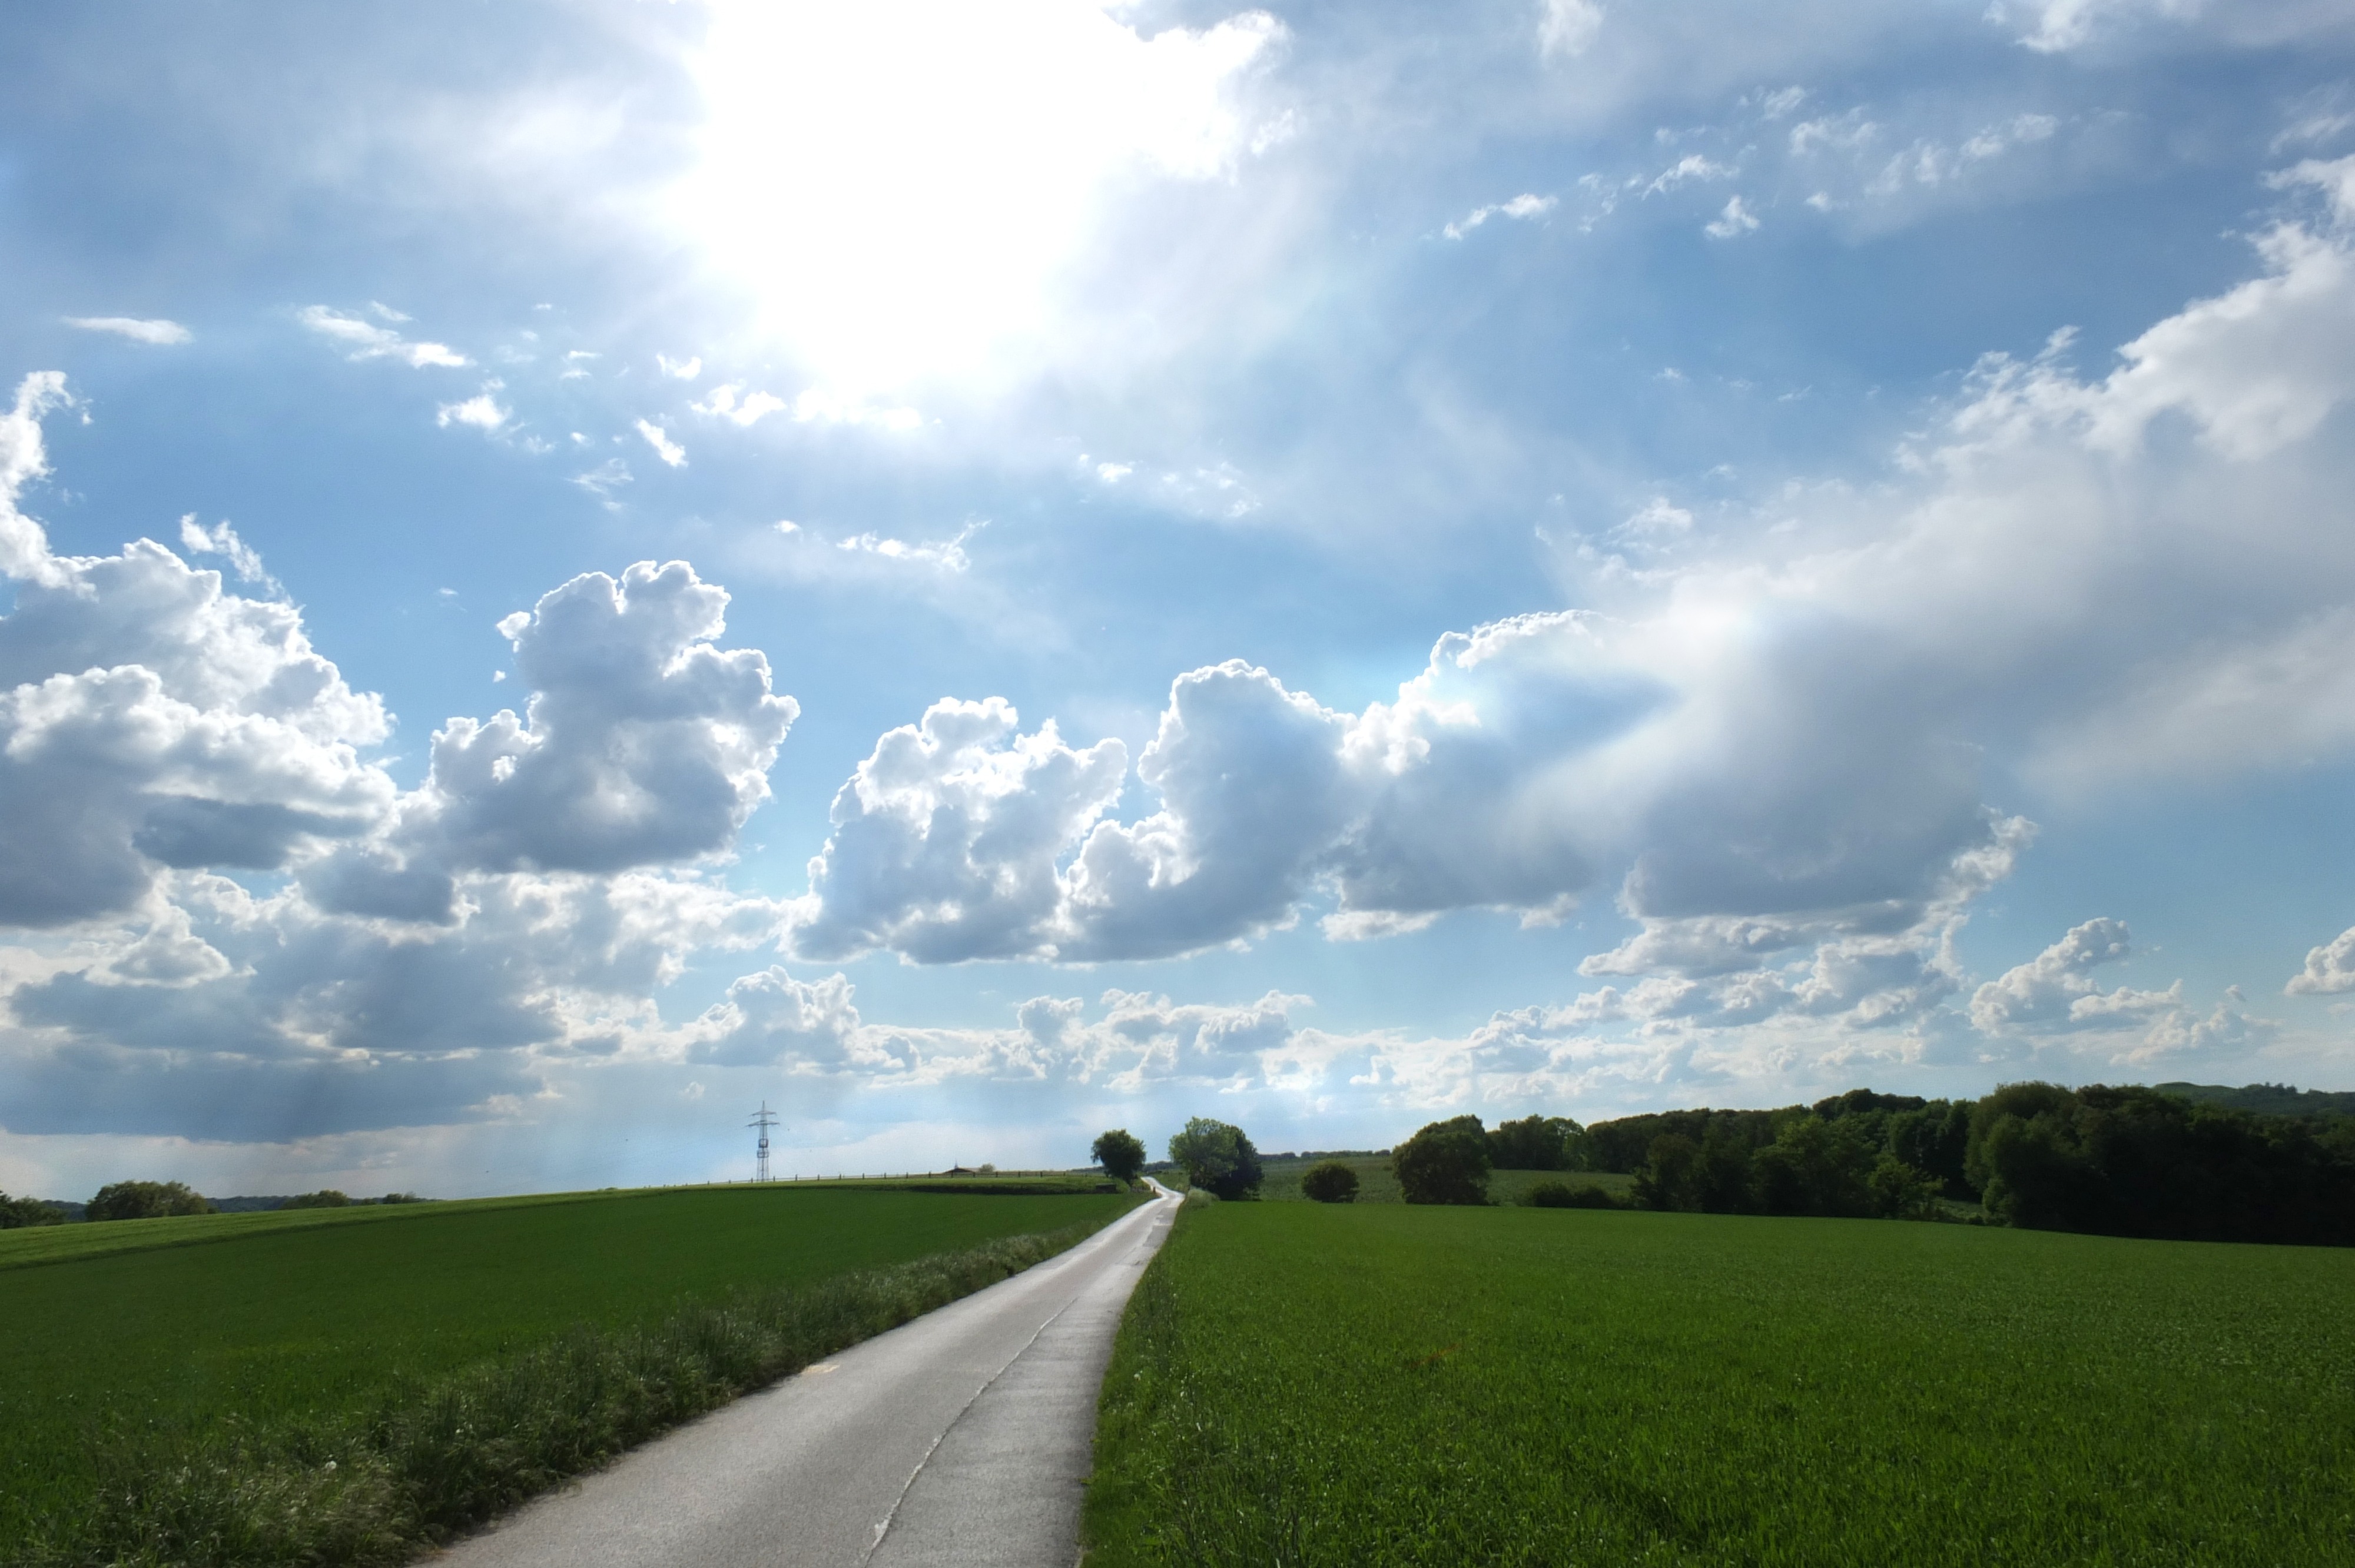
landscape, nature, grass, horizon, mountain, cloud, sky, road, field, meadow, prairie, sunlight, hill, mountain range, summer, green, cumulus, agriculture, plain, trees, clouds, grassland, plateau, wide, rural area, dramatic clouds, meteorological phenomenon, erkrath sun lens